Vedda

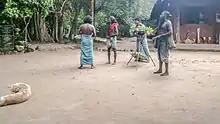
A Veddah ritual about to be performed

Vedda marriage is a simple ceremony. It consists of the bride tying a bark rope ("Diya lanuva") that she has twisted, around the waist of the groom. This symbolizes the bride's acceptance of the man as her mate and life partner. Although endogamous marriage between cross-cousins was the norm until recently, this has changed significantly, with Vedda women even contracting marriages with their Sinhalese and Moor neighbors.